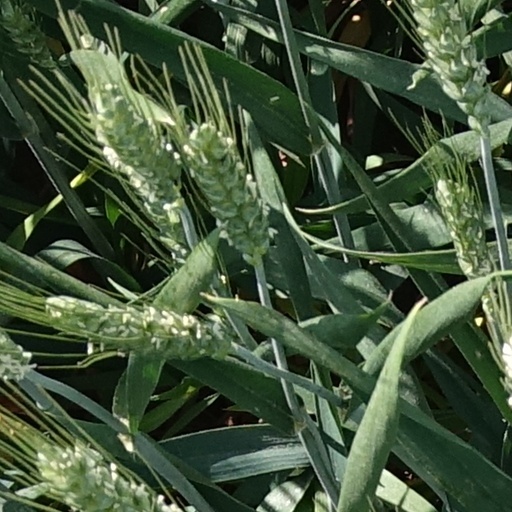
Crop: wheat